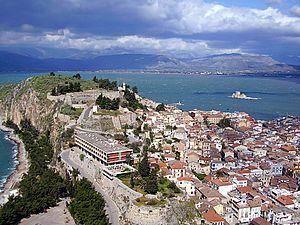
La Guerre de Morée ou sixième guerre turco-vénitienne est un conflit ayant opposé la République de Venise à l'Empire ottoman de 1684 à 1699, dans le cadre plus général de la Grande guerre turque.